2015 St. Louis Cardinals season

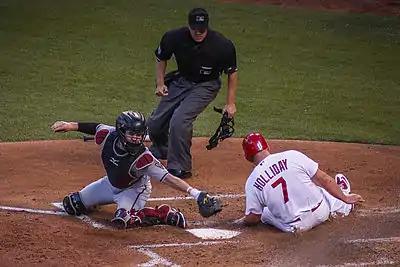
Matt Holliday set the National League record for reaching base in the most consecutive games to start a season with 45.

In his third start of the season on June 1 against the Milwaukee Brewers, García logged seven innings, while allowing one run and striking out four with less than 90 pitches. However, he ended up with a 1–0 loss, bringing his record for the season to 1–2 with a 2.70 ERA. In his time with the Cardinals through June 1, Peralta ranked first in extra-base hits (80) and home runs (29), third in RBI (101), second in slugging percentage (.461) and OPS (.804) and fourth in on-base percentage (.361) among MLB shortstops. On defense, although he did not rely on heavily on range, but on smart positioning and making the routine plays, qualifying him for +1 defensive runs saved after saving 17 the year before. Holliday's National League-record on-base streak to start the season ended at 45 games – 47 overall – on June 2 against the Brewers in a 1–0 win. Umpire Joe West ejected him for arguing a called third strike in the seventh inning, and also ejected manager Mike Matheny, who had joined the argument. It was the longest such streak in the major leagues since Derek Jeter garnered 53 in 1999.